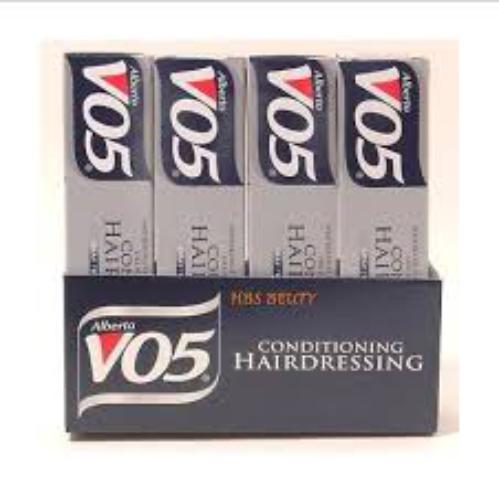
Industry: Necessities